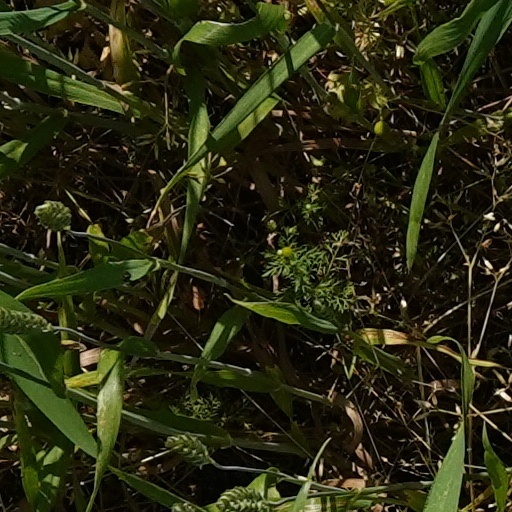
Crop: wheat